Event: Nepal Earthquake
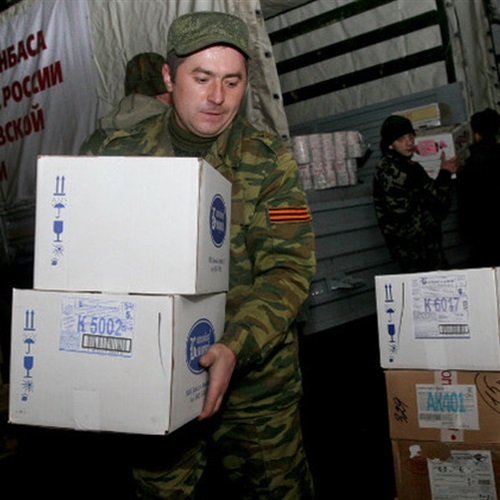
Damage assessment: no_damage